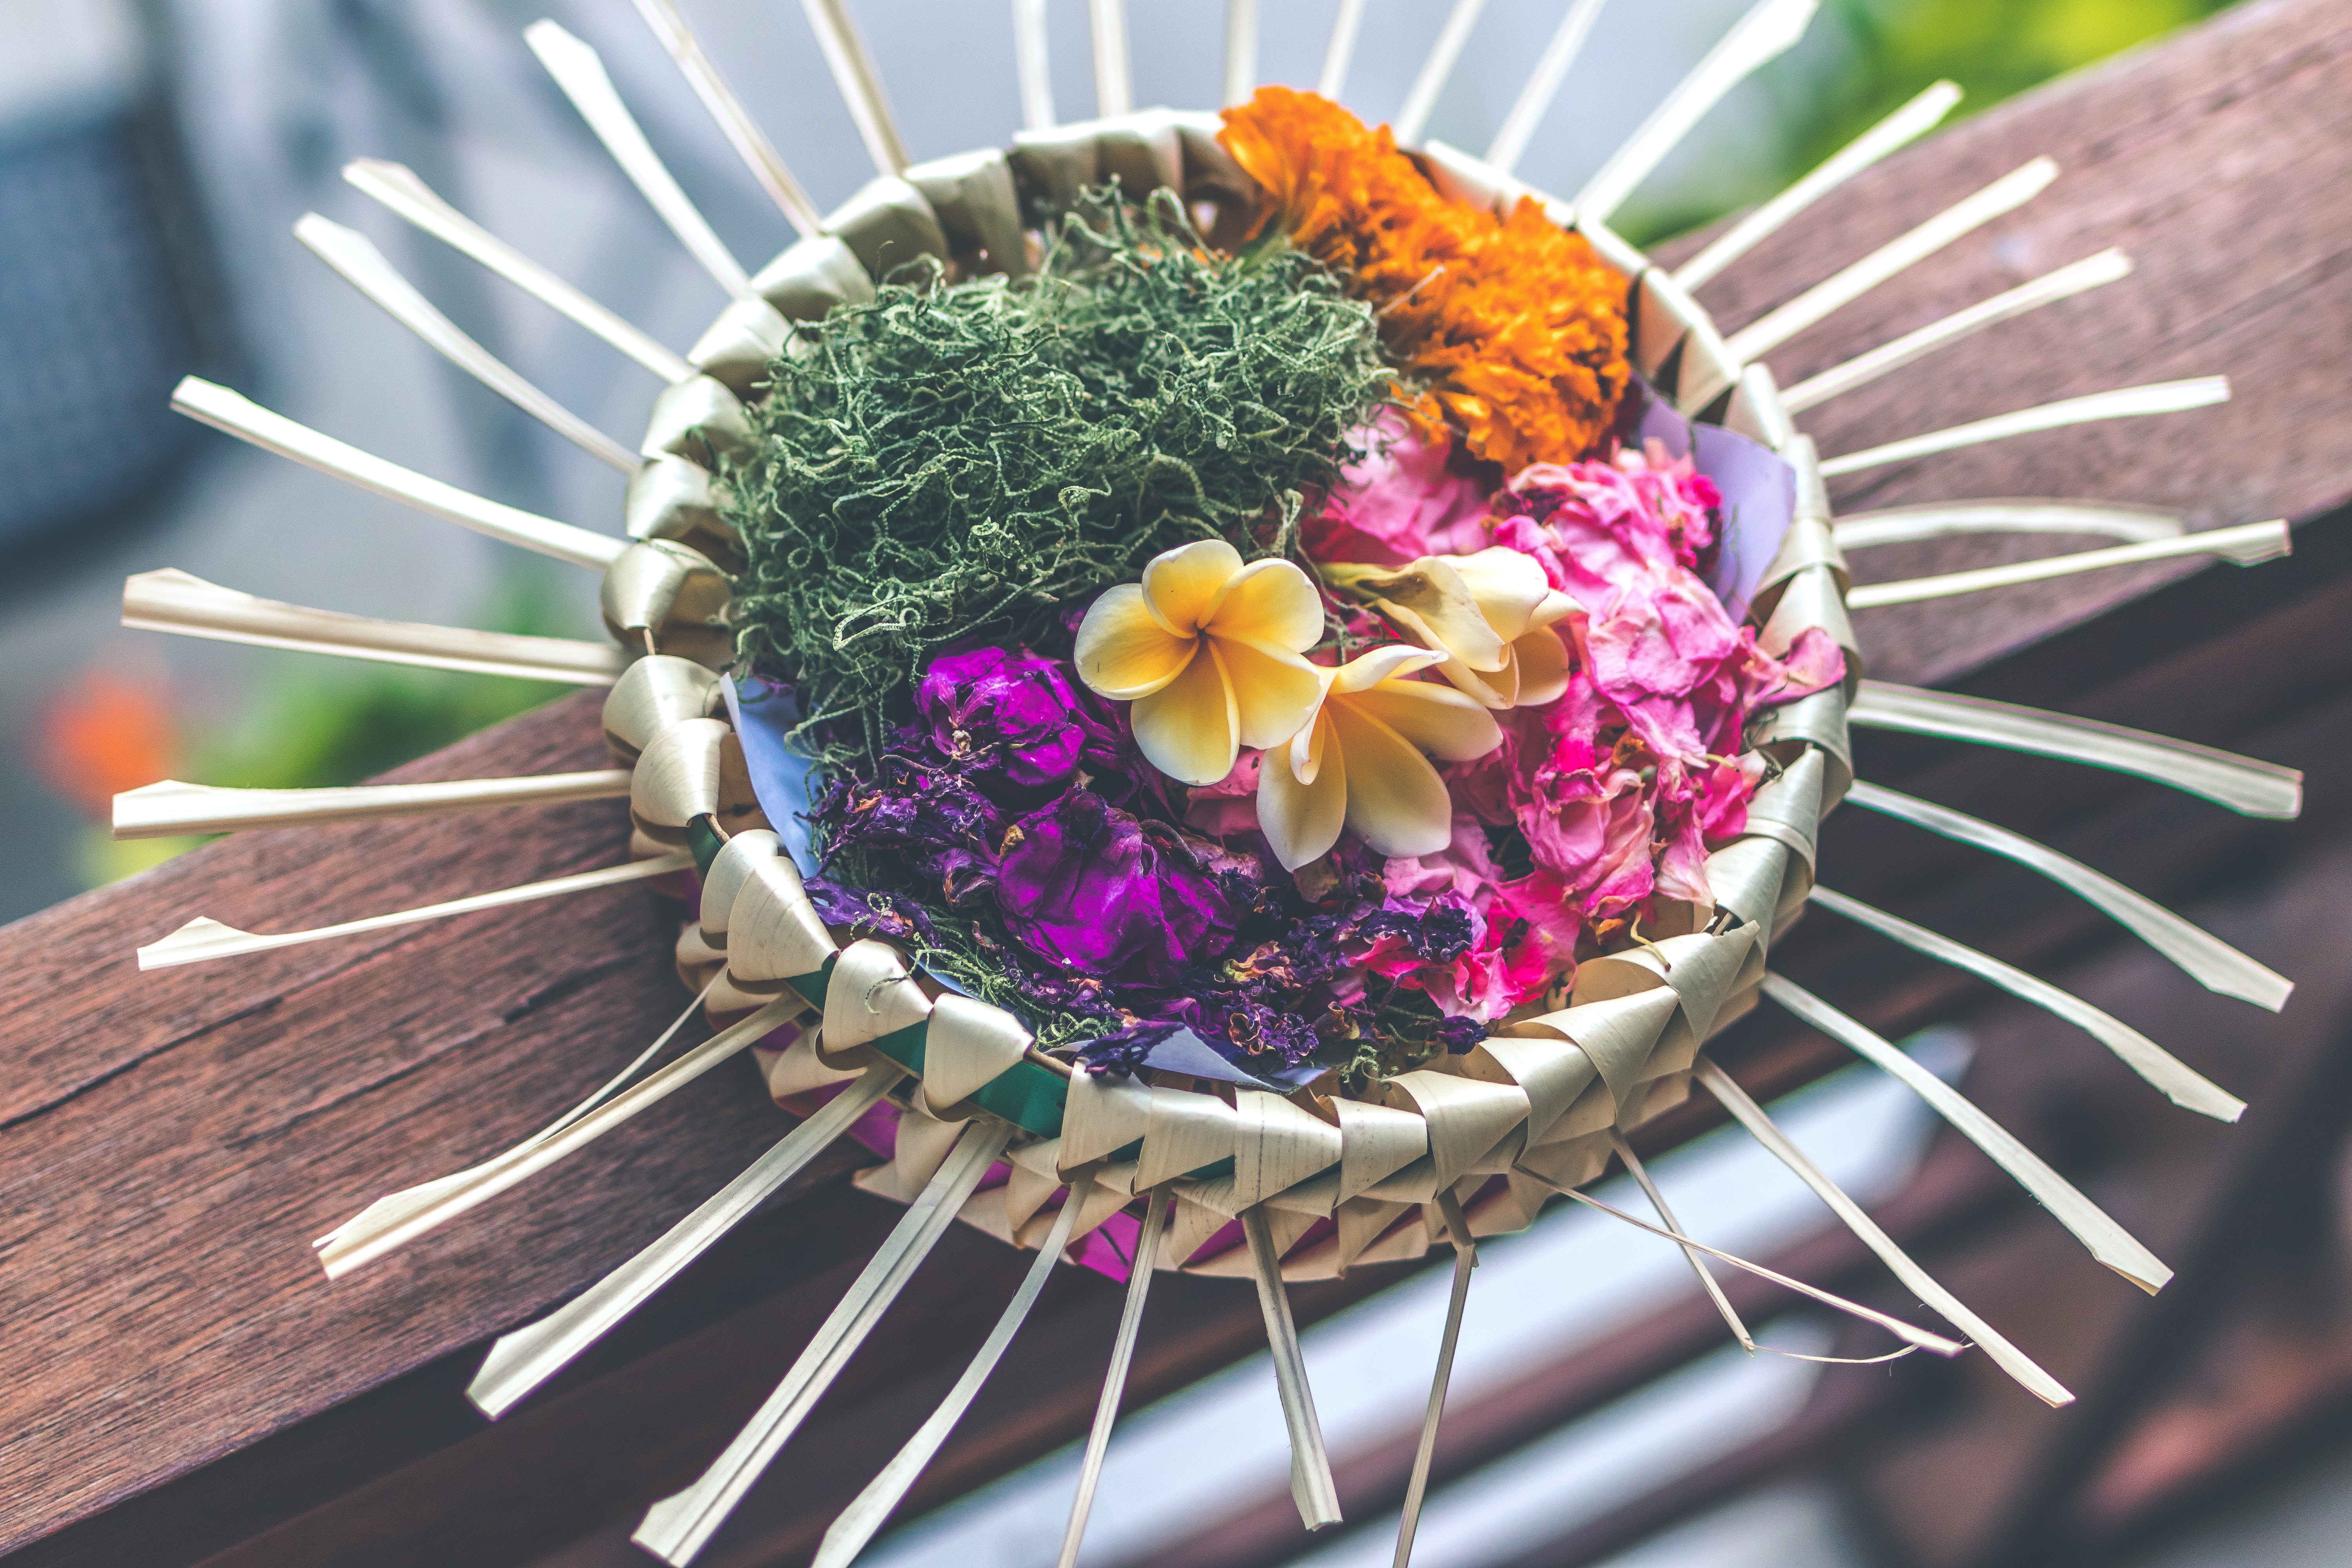
flower, flower arranging, floristry, food, dish, floral design, cuisine, flower bouquet